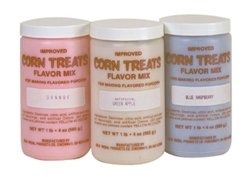
Item Name: Blueberry Candy Glaze Corn Treat Mix
Product Description: Blueberry Candy Glaze Corn Treat Mix, 1 lb 4 oz jar, approximately 15 batches per jar
Value: nan
Unit: None

Price: 32.74